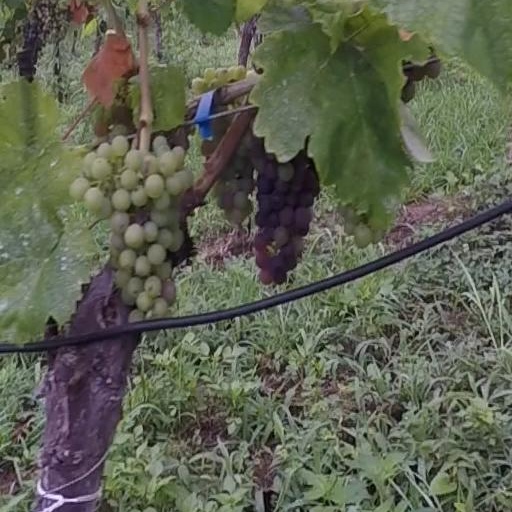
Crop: grape